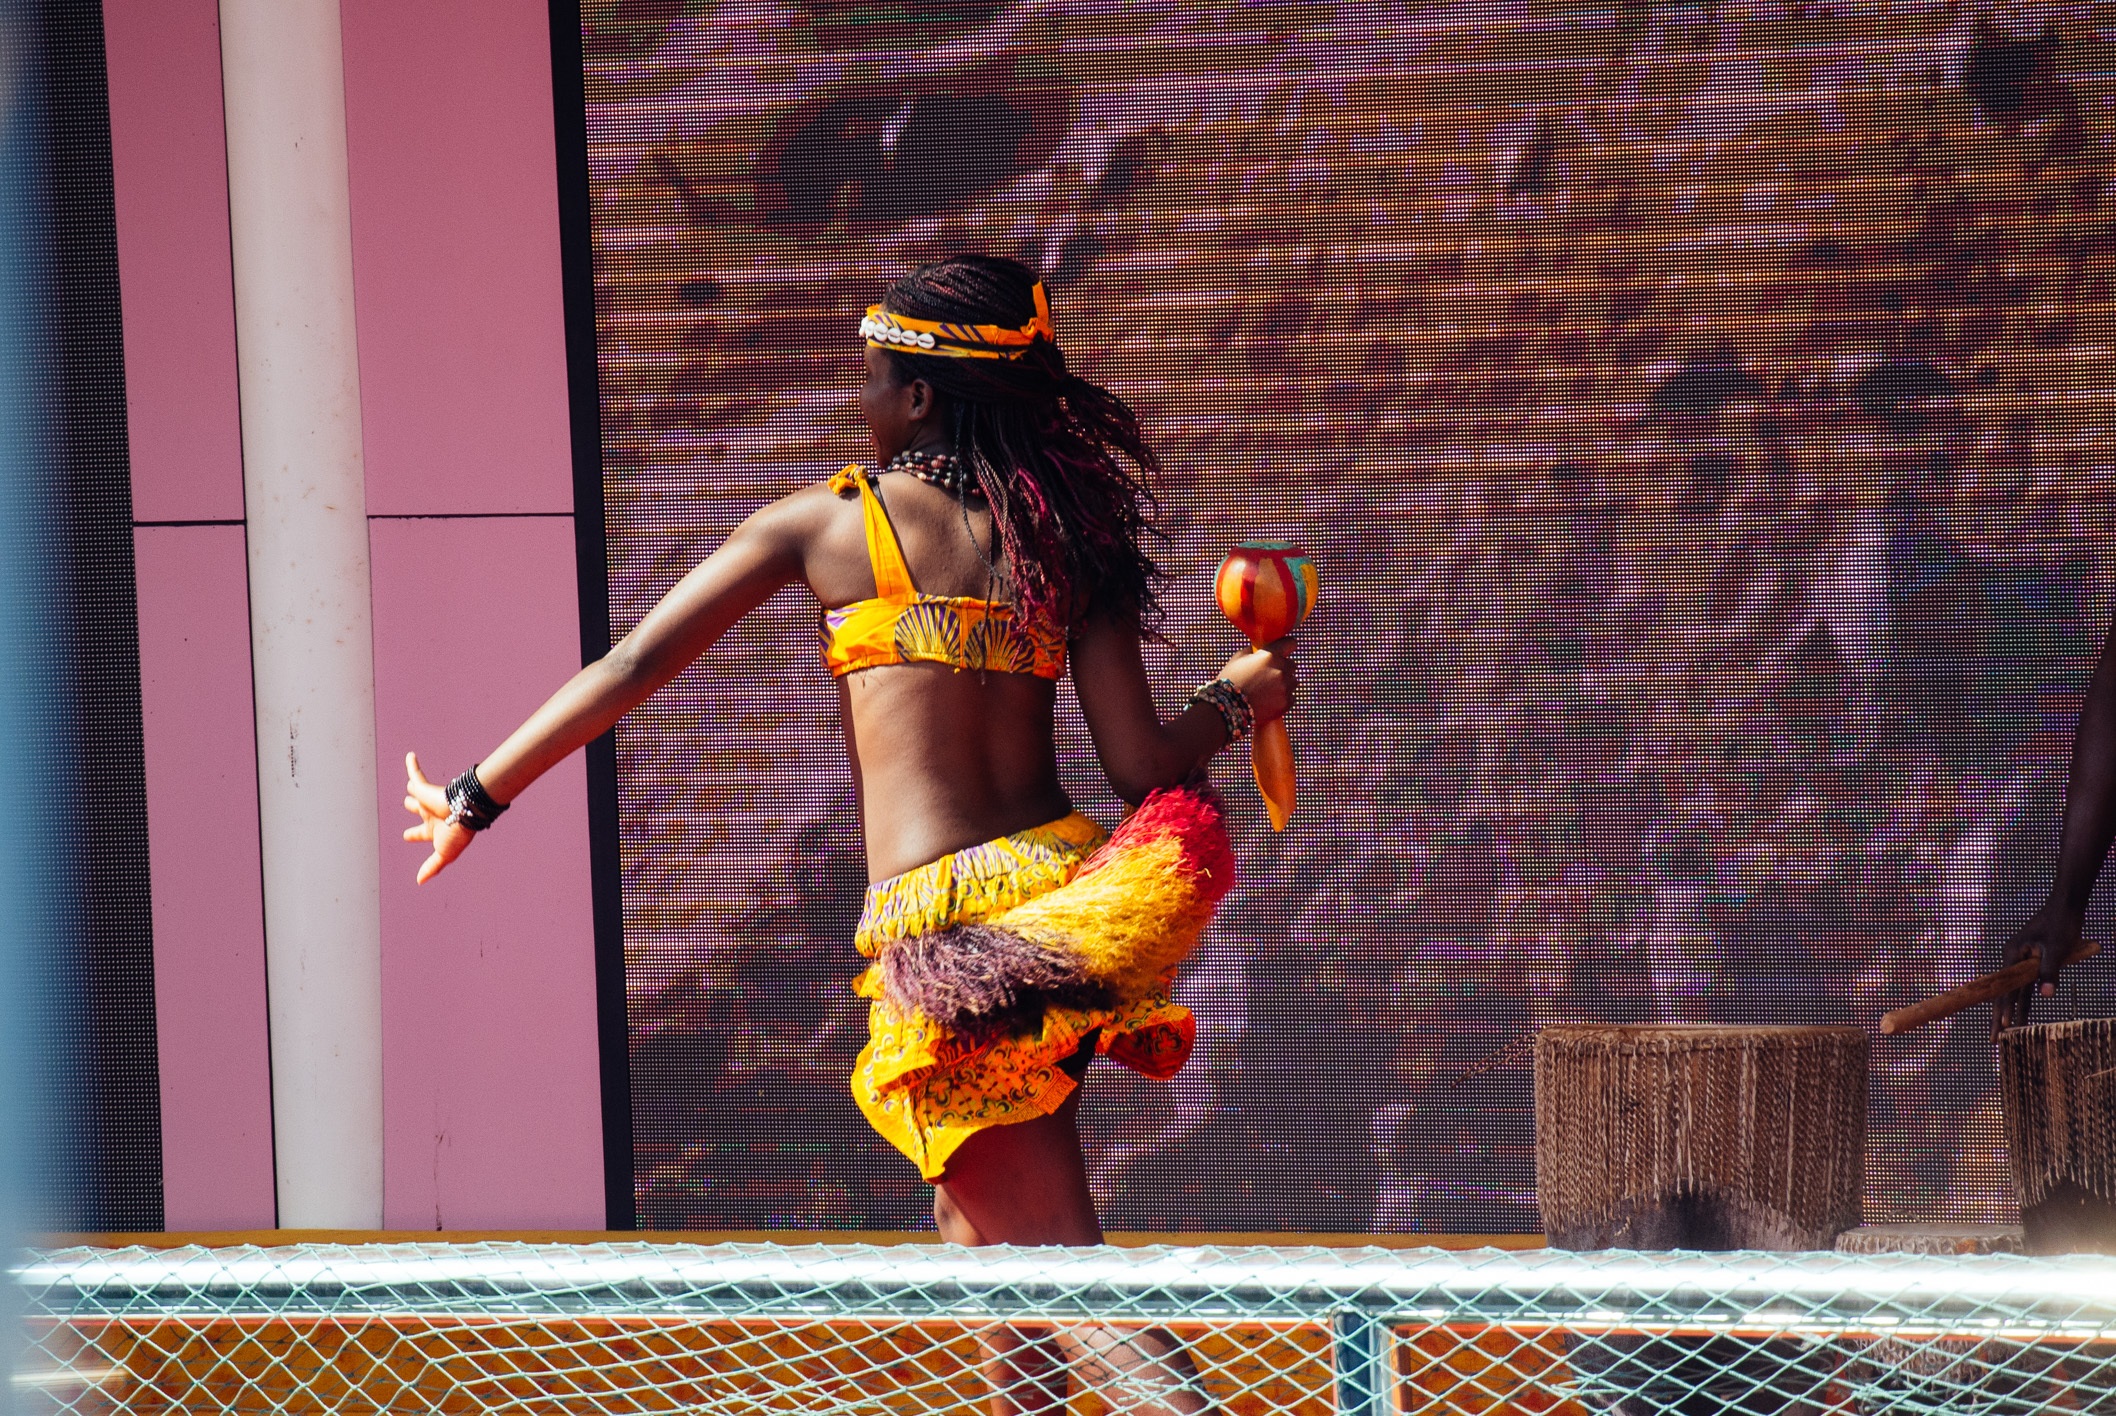
girl, dance, performance art, performance, dancing, entertainment, go, performing arts, african woman